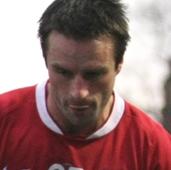
Age: 27